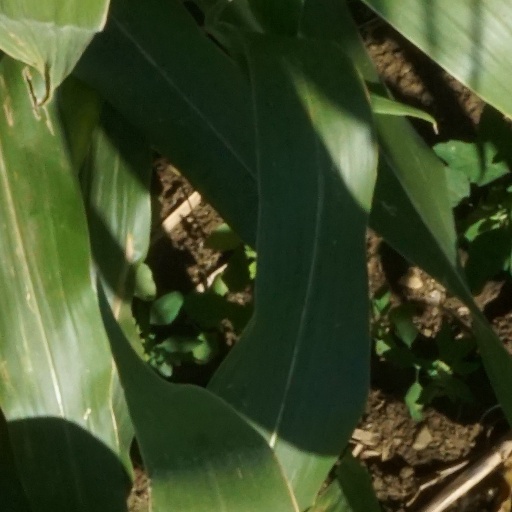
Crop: maize; corn